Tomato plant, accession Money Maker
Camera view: horizontal (90 deg, fisheye); turntable rotation: 210 degrees
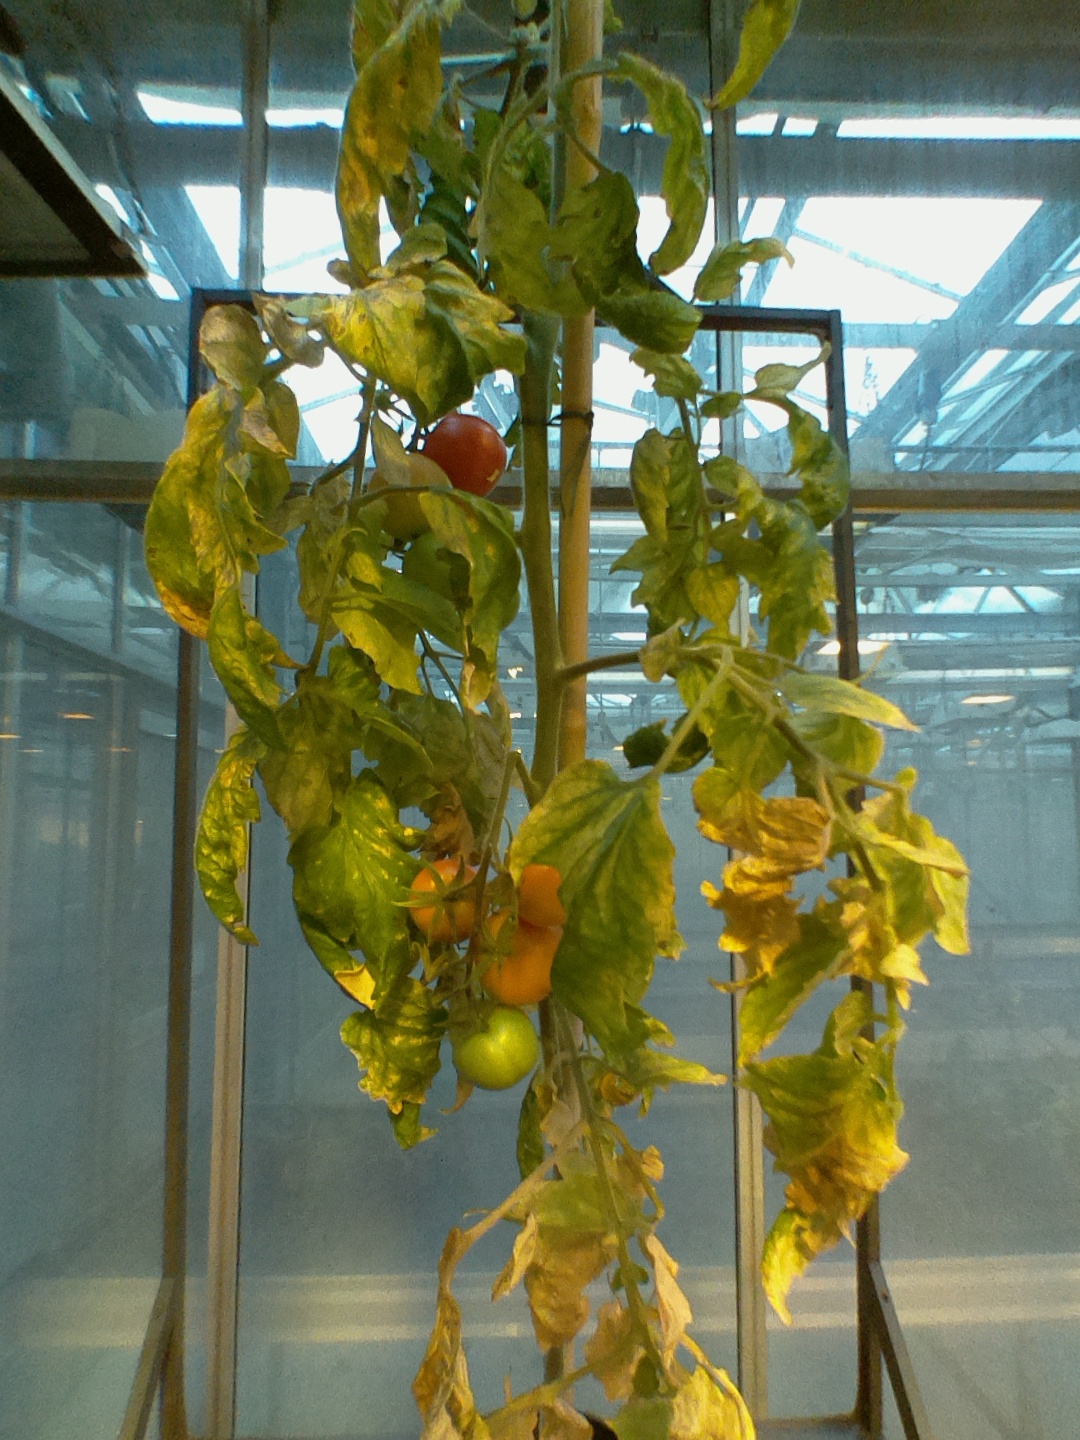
BBCH growth stage 84: 40%-50% of fruits show typical fully ripe color